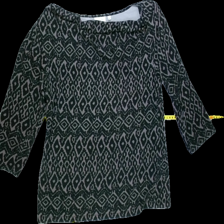
View: front
Type: Blouse
Category: Ladies
Brand: Isolde
Colors: Black, Brown
Material: 95%viscose 5%elastane
Pattern: Geometric print
Cut: Regular, C-collar
Size: S
Season: All
Trend: No trend
Stains: No
Price range: <50
Recommended usage: Export